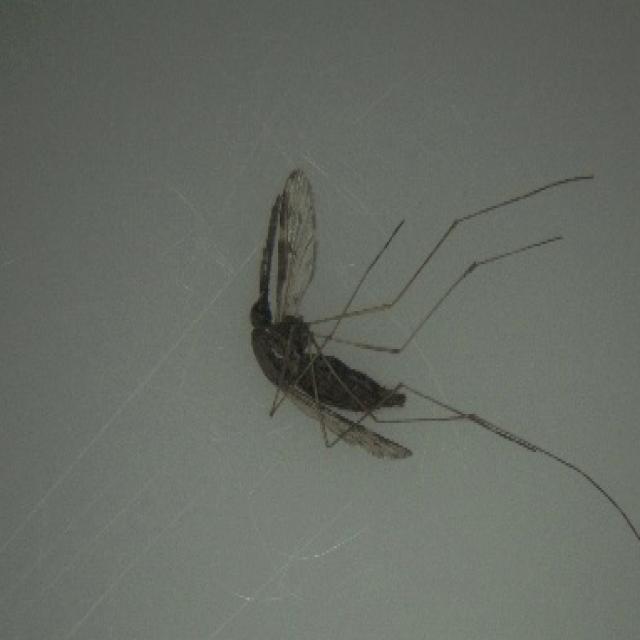
Species: anopheles_sinensis